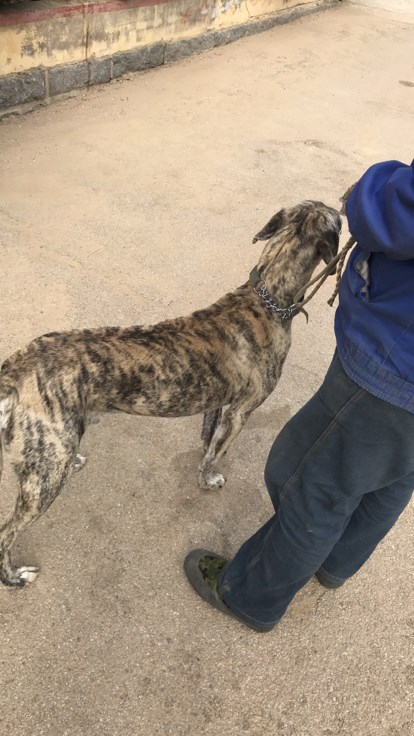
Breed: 3336-n000121-chinese_rural_dog